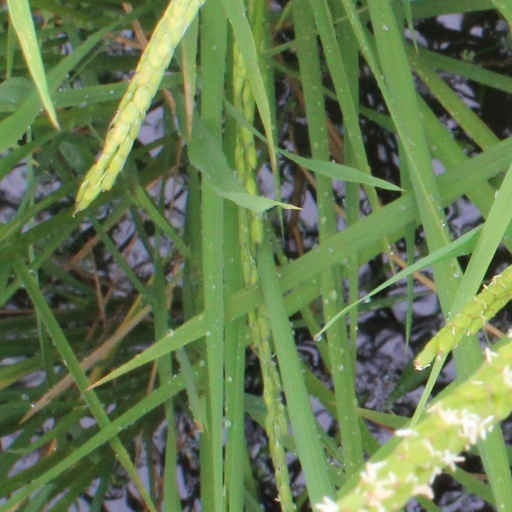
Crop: rice